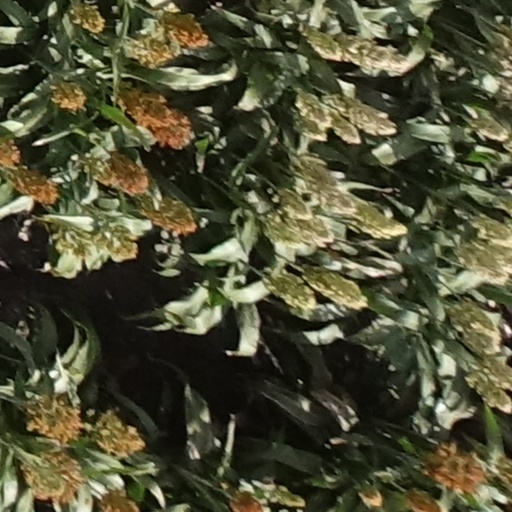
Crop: sorghum